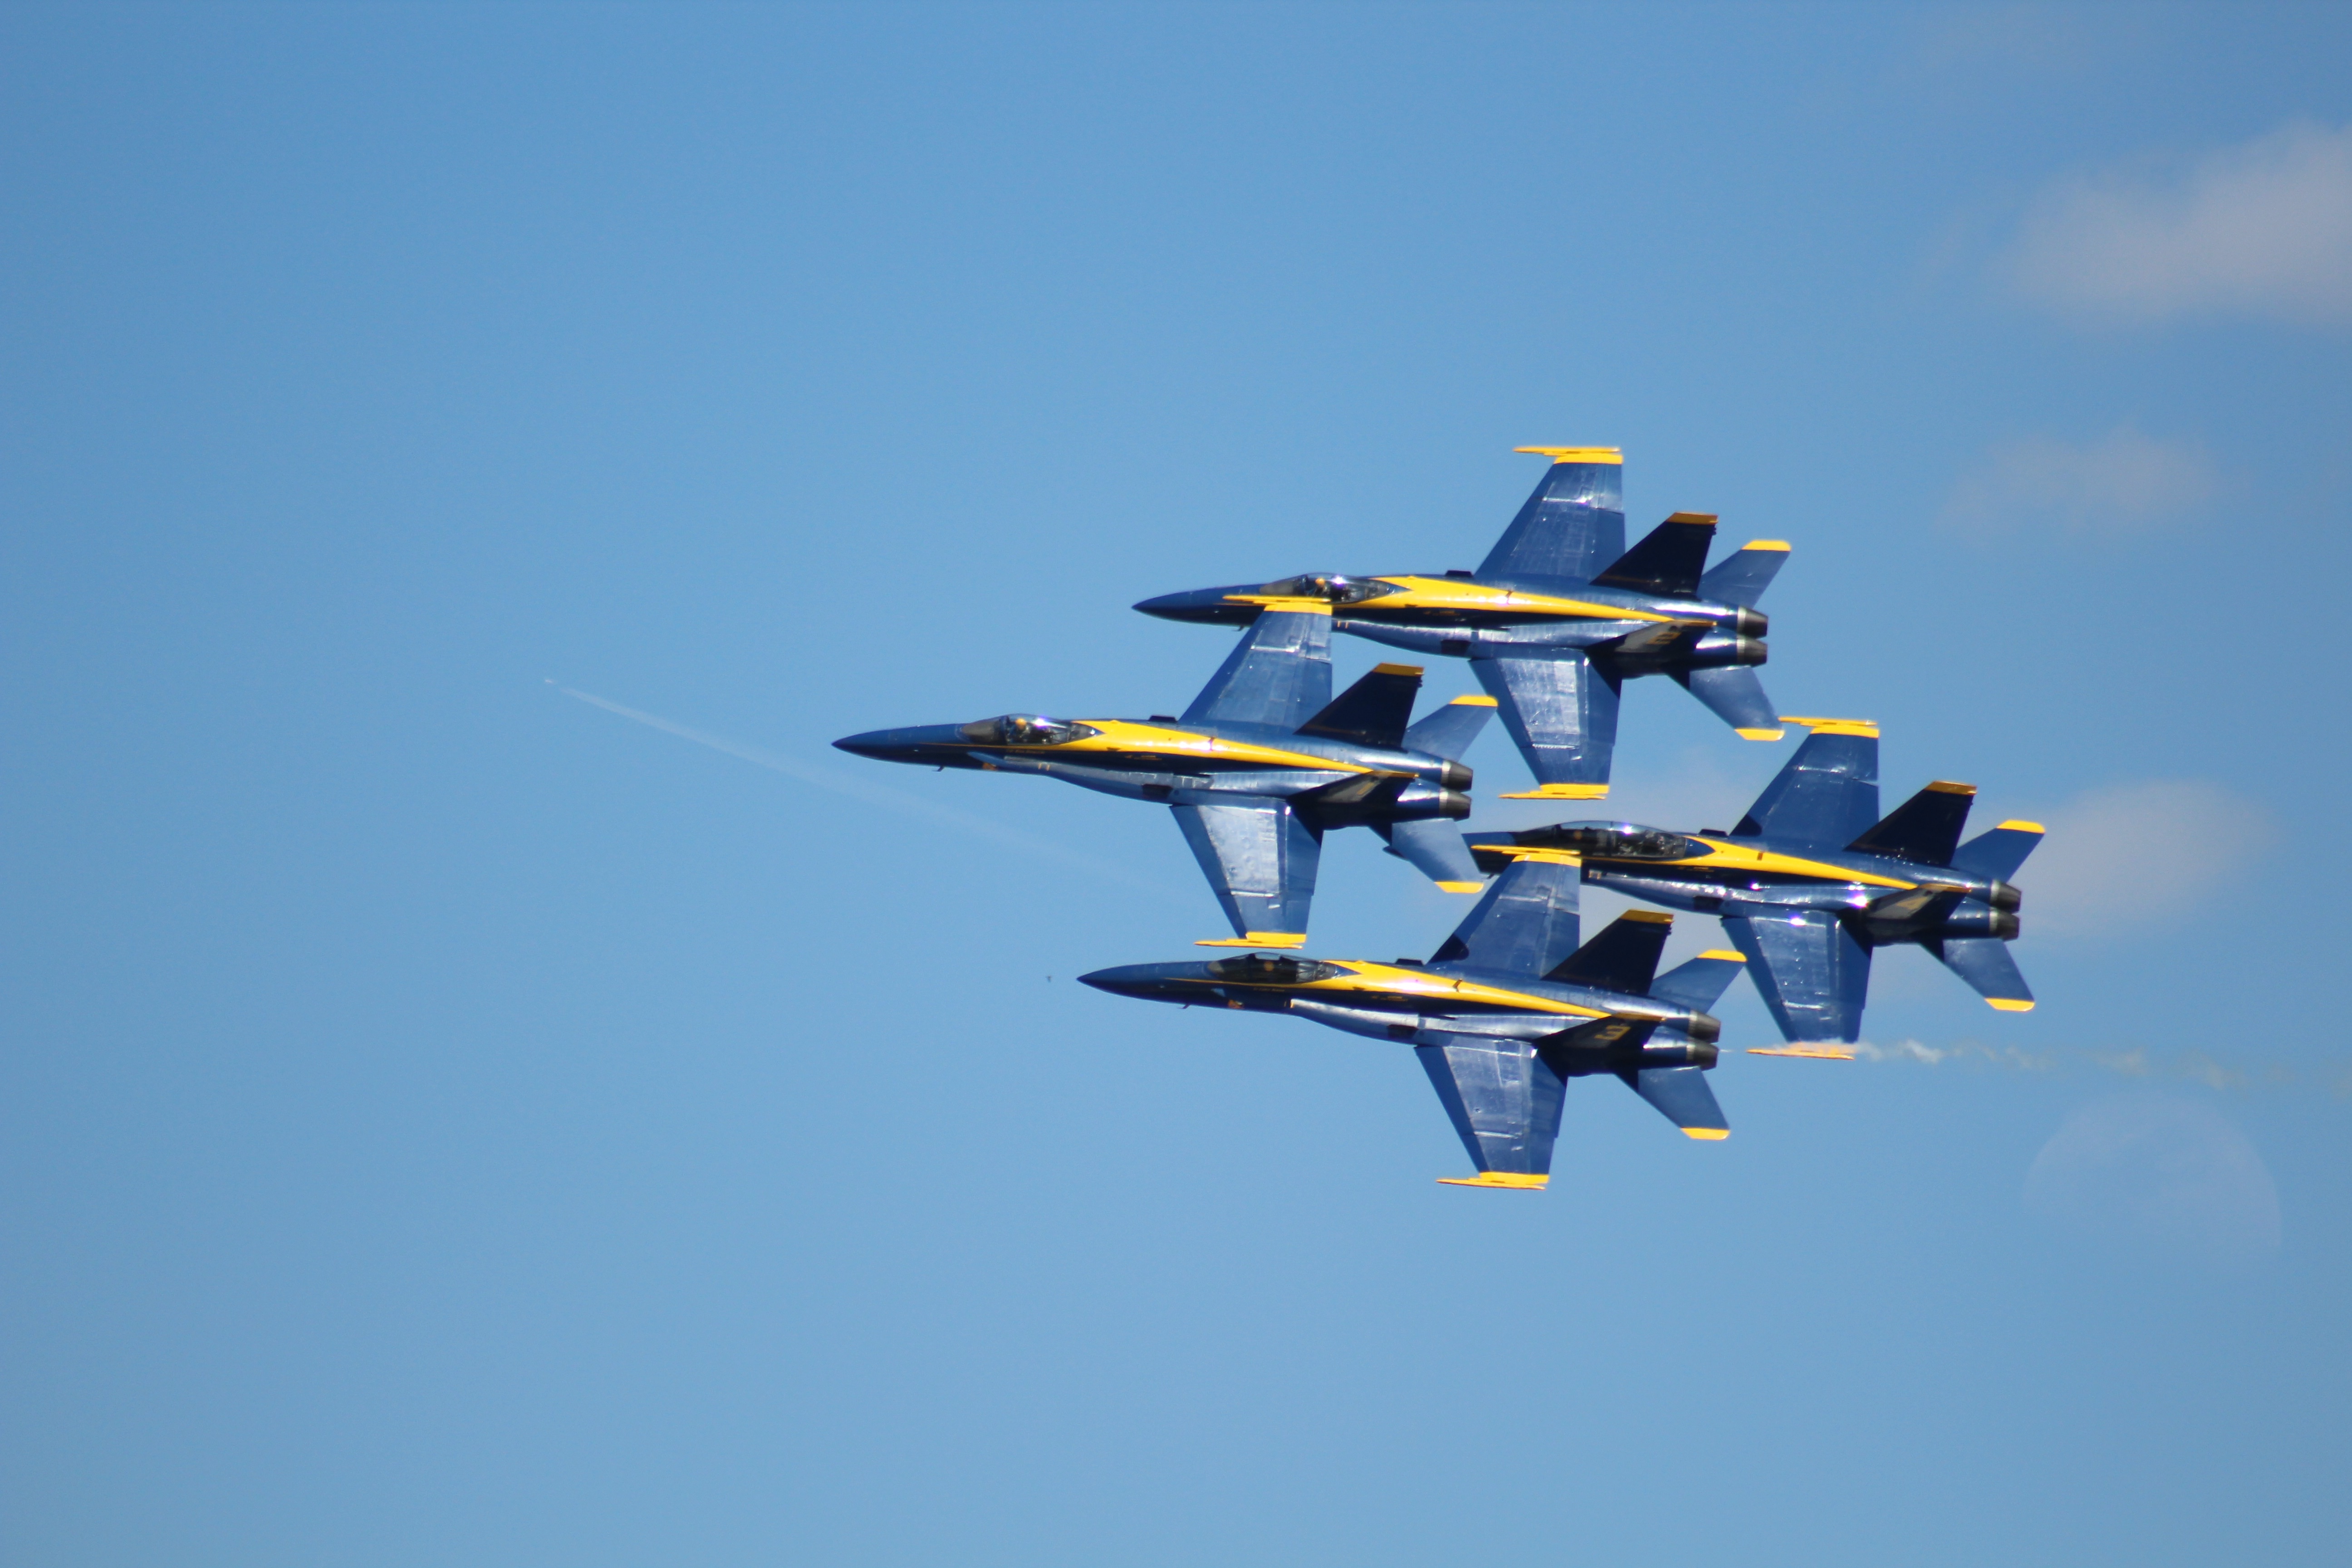
wing, airplane, vehicle, aviation, flight, event, air show, air force, aerobatics, atmosphere of earth, general aviation